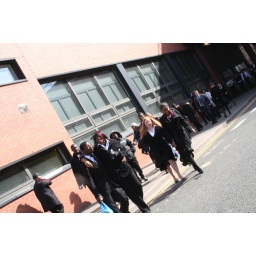
Quite obvious by the fact nobody knows how to cross the road safely.[Somwhere in Manchester]